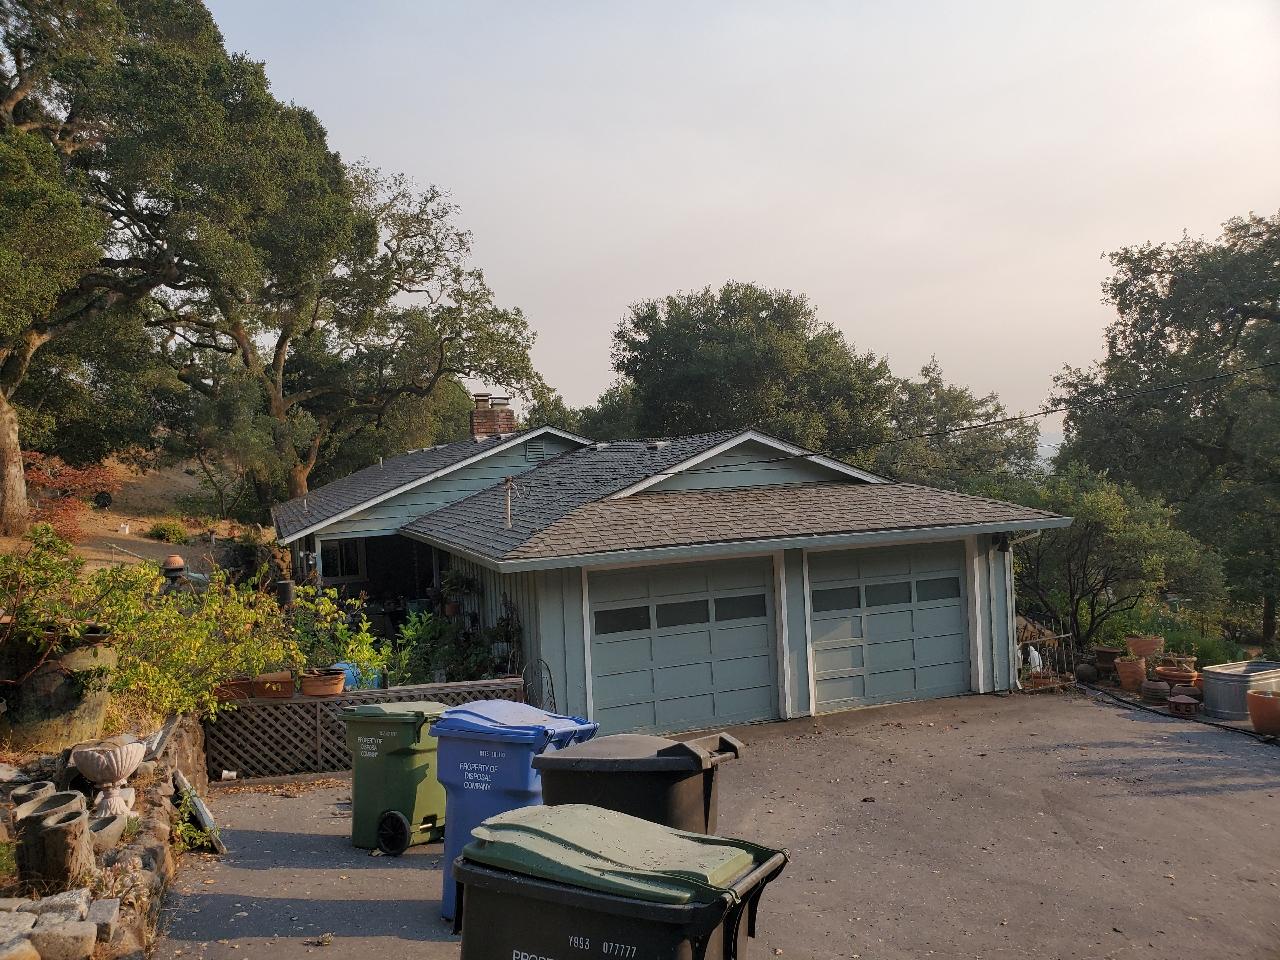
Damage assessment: no_damage